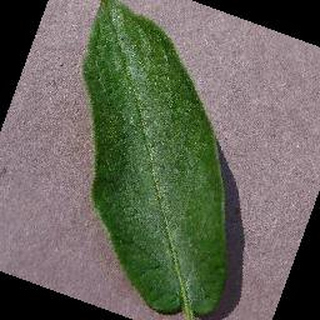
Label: healthy_potato